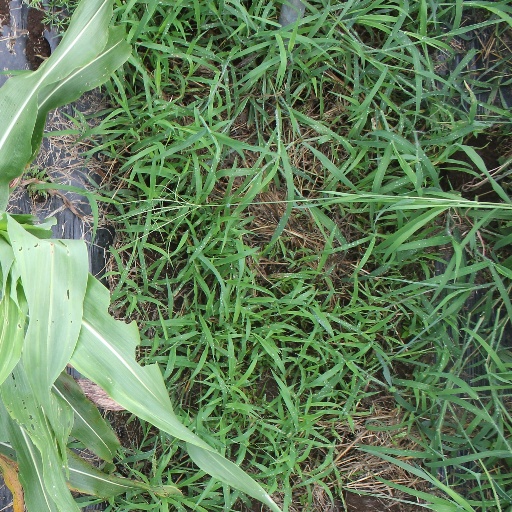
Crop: sorghum